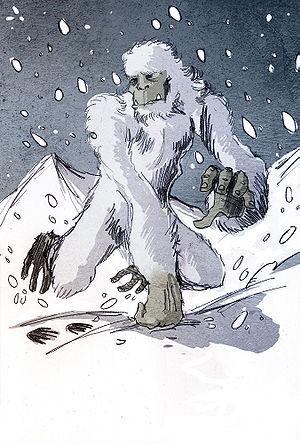
Illustration d'un yéti par Philippe Semeria.
Le mot Kurii qui signifie « les bêtes » dans le langage de Gor sont des aliens qui menacent la planète Gor, une anti-Terre située en opposition avec le Soleil sur la même orbite que la Terre, un monde de fiction décrit par l’écrivain américain John Norman dans une saga en vingt-sept tomes publiée à partir de 1966.
Le yéti, ou « abominable homme des neiges », est une créature anthropomorphe du folklore du Népal, de l'Inde, du Bhoutan et du Tibet. Du fait de l'absence de preuve matérielle de son existence, la communauté scientifique le considère comme un être légendaire, un cryptide peut-être né de l'observation de fossiles de gigantopithèque par des populations himalayennes dépourvues de connaissances scientifiques. Des créatures équivalentes, grands primates ou « hommes sauvages », existent dans plusieurs régions du monde comme le bigfoot en Amérique du Nord ou l'almasty dans le Caucase.